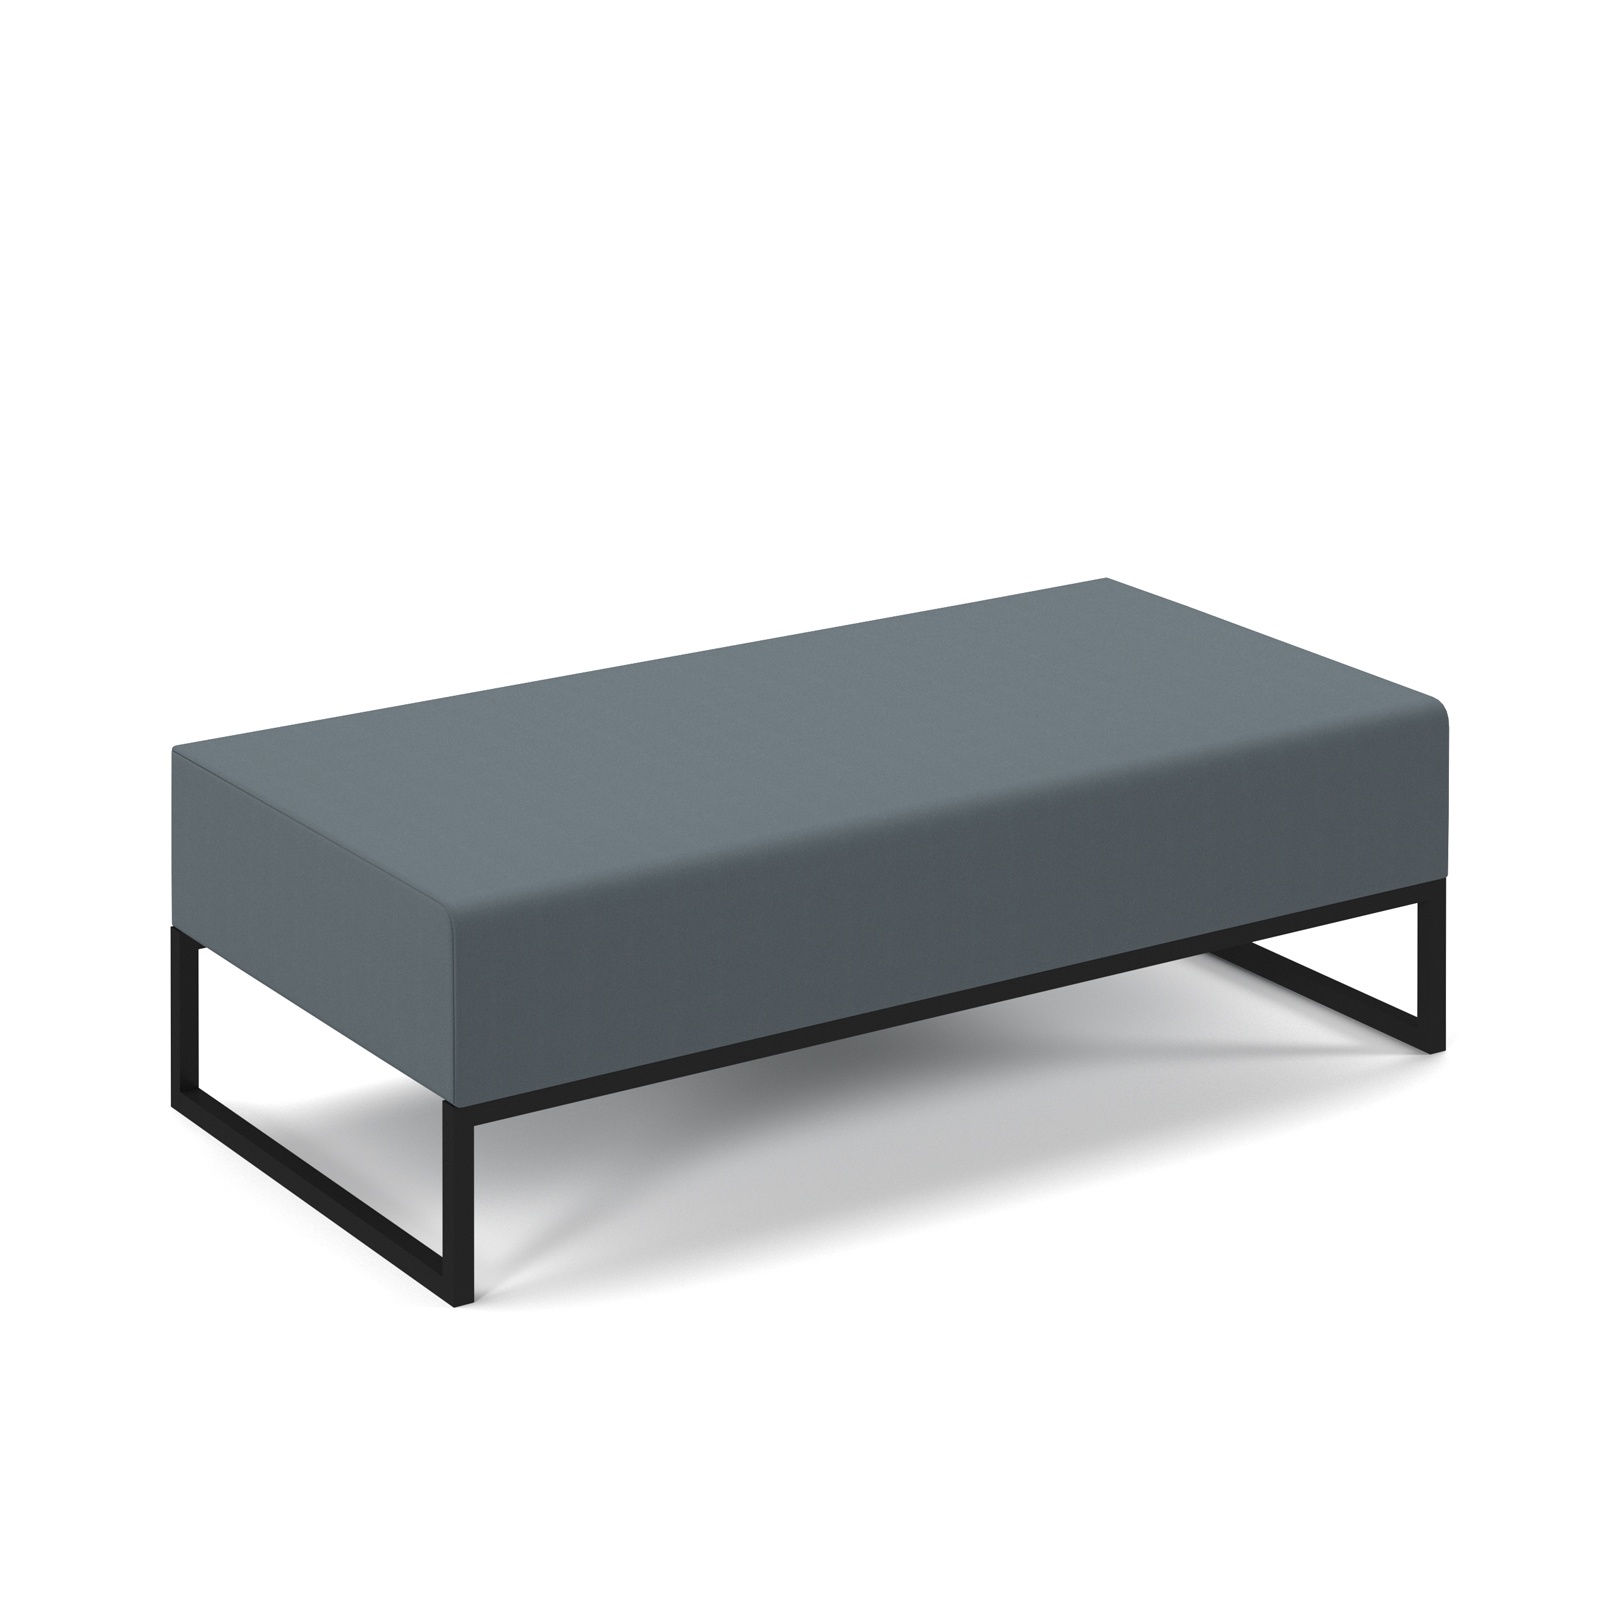
Nera Modular Soft Seating Double Bench With Black Frame - Elapse Grey
Nera Modular Soft Seating Double Bench With Black Frame - Elapse Grey Nera is one of the most versatile soft seating ranges available, offering a completely flexible solution for any breakout area. The simple, smart components of the Nera range can be used individually or arranged in a variety of dynamic configurations, making it the ideal collection for informal meetings and all working environments now and in the future.. Comprehensive choice of fabrics with two-tone options Extra deep high density foam seats for durability and comfort Frame available in black or chrome effect paint finishes Made up of 17 unique seating units to assemble in multiple configurations Matching coffee tables and power units available Versatile and easy to configure to suit all work spaces Matching coffee tables available Height Width Depth Seat height Seat width Seat depth 430 1400 700 430 700 700 Have a question? Contact us
Brand: Dams
Category: Furniture > Benches > Storage & Entryway Benches